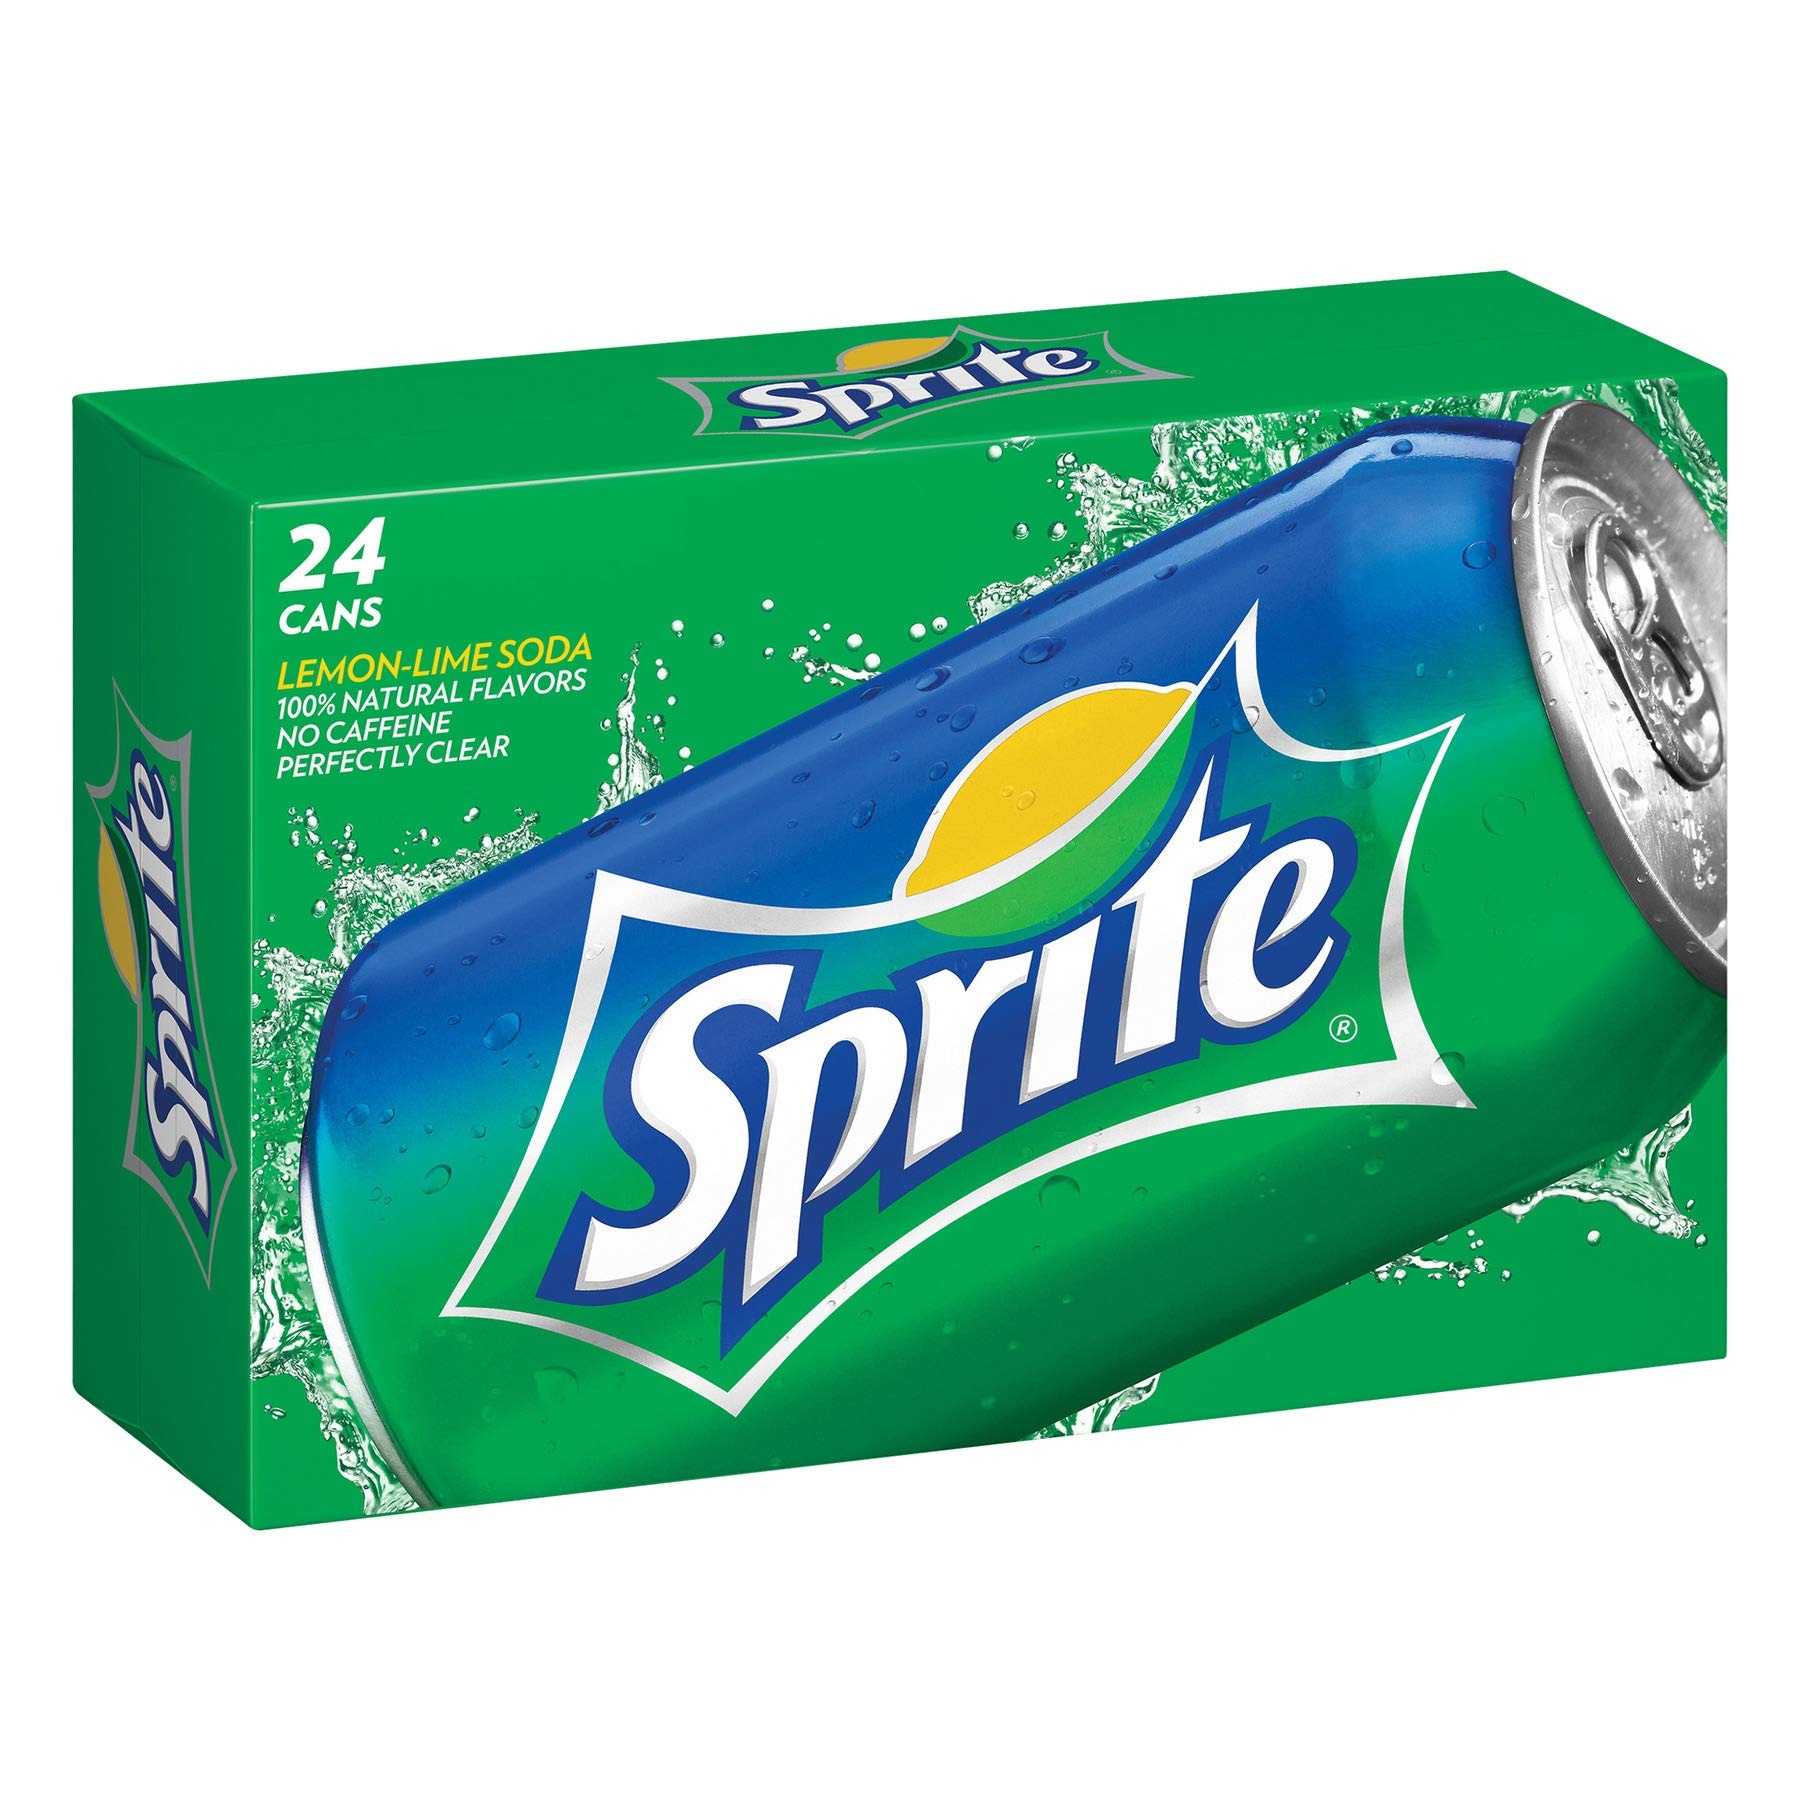
Item Name: Sprite Lemon Lime Soda Soft Drinks, 12 fl oz, Pack of 2
Value: 12.0
Unit: Fl Oz

Price: 12.48